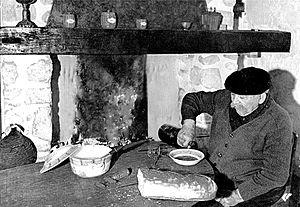
Chabrot sur un pot-au-feu
Le pot-au-feu est une recette de cuisine traditionnelle emblématique historique de la cuisine française, et du repas gastronomique des Français, à base de viande de bœuf cuisant longuement à feu très doux dans un bouillon de légumes.